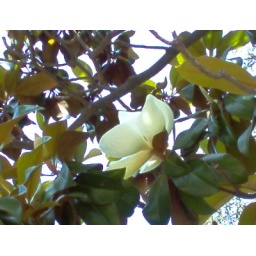
A random pic I took of a flower on a tree in canyon.